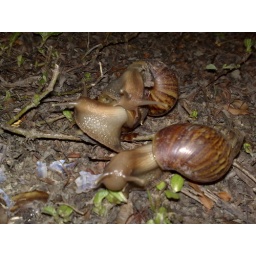
It's uncanny how many animals out there get down doggy style by default.